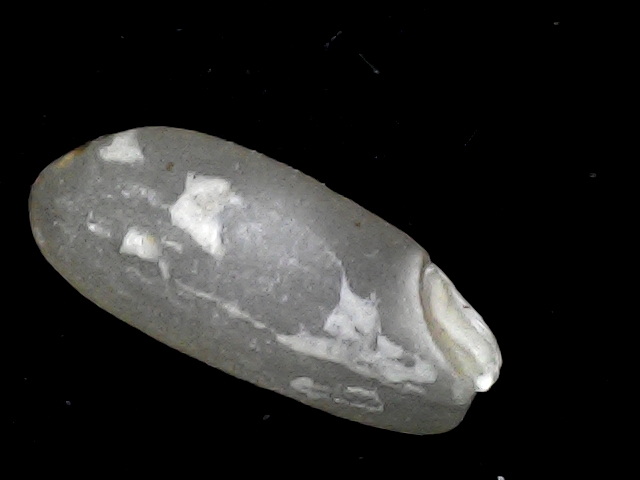
Rice variety: BD91